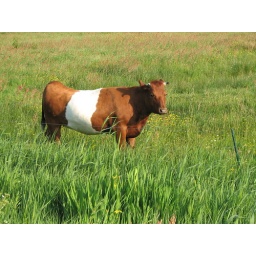
long cow in long grass